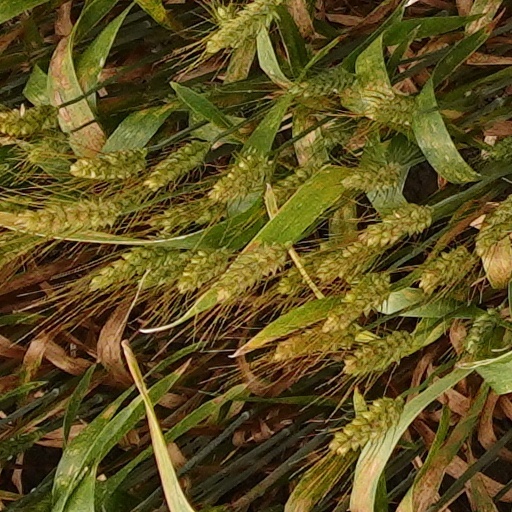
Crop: wheat